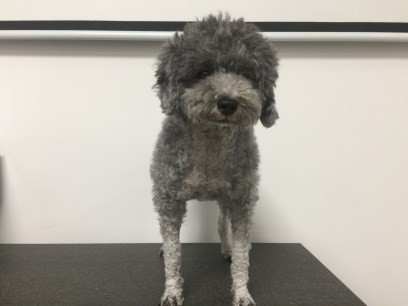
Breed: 2925-n000114-toy_poodle